Carl Hamilton novels

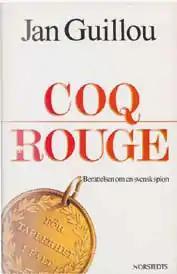

"Original Swedish title: Coq Rouge: berättelsen om en svensk spion" (literal: "Coq Rouge – the Story of a Swedish Spy")